Hanapēpē Town Lot No. 18

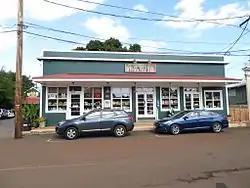
Hanapepe Pool Hall

Hanapēpē Town Lot No. 18, Hanapēpē, Hawaii, on the island of Kauai, is a building built in 1926. Historically remembered as the Pool Hall, it was built as a coffee shop, then later partly used as a radio shop. It was listed on the National Register of Historic Places in 1993. Also listed on the state register, restoration of the building was completed in 2003 after being damaged in Hurricane Iniki.